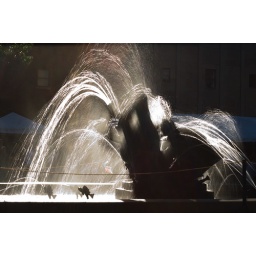
The famous fountain on the campus of The University of Michigan. Caught while walking around at the townie street party.